Bordertown Gun Fighters

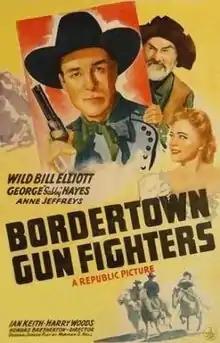
Theatrical release poster

Bordertown Gun Fighters is a 1943 American Western film directed by Howard Bretherton and written by Norman S. Hall. The film stars Wild Bill Elliott, George "Gabby" Hayes, Anne Jeffreys, Ian Keith, Harry Woods and Edward Earle. The film was released on July 8, 1943, by Republic Pictures.